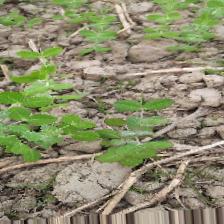
Label: Normal